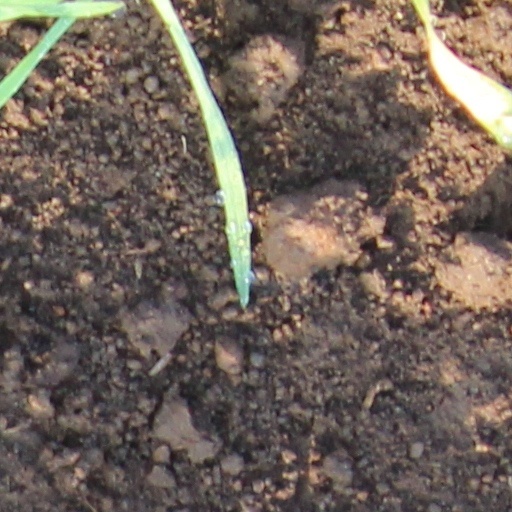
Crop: wheat